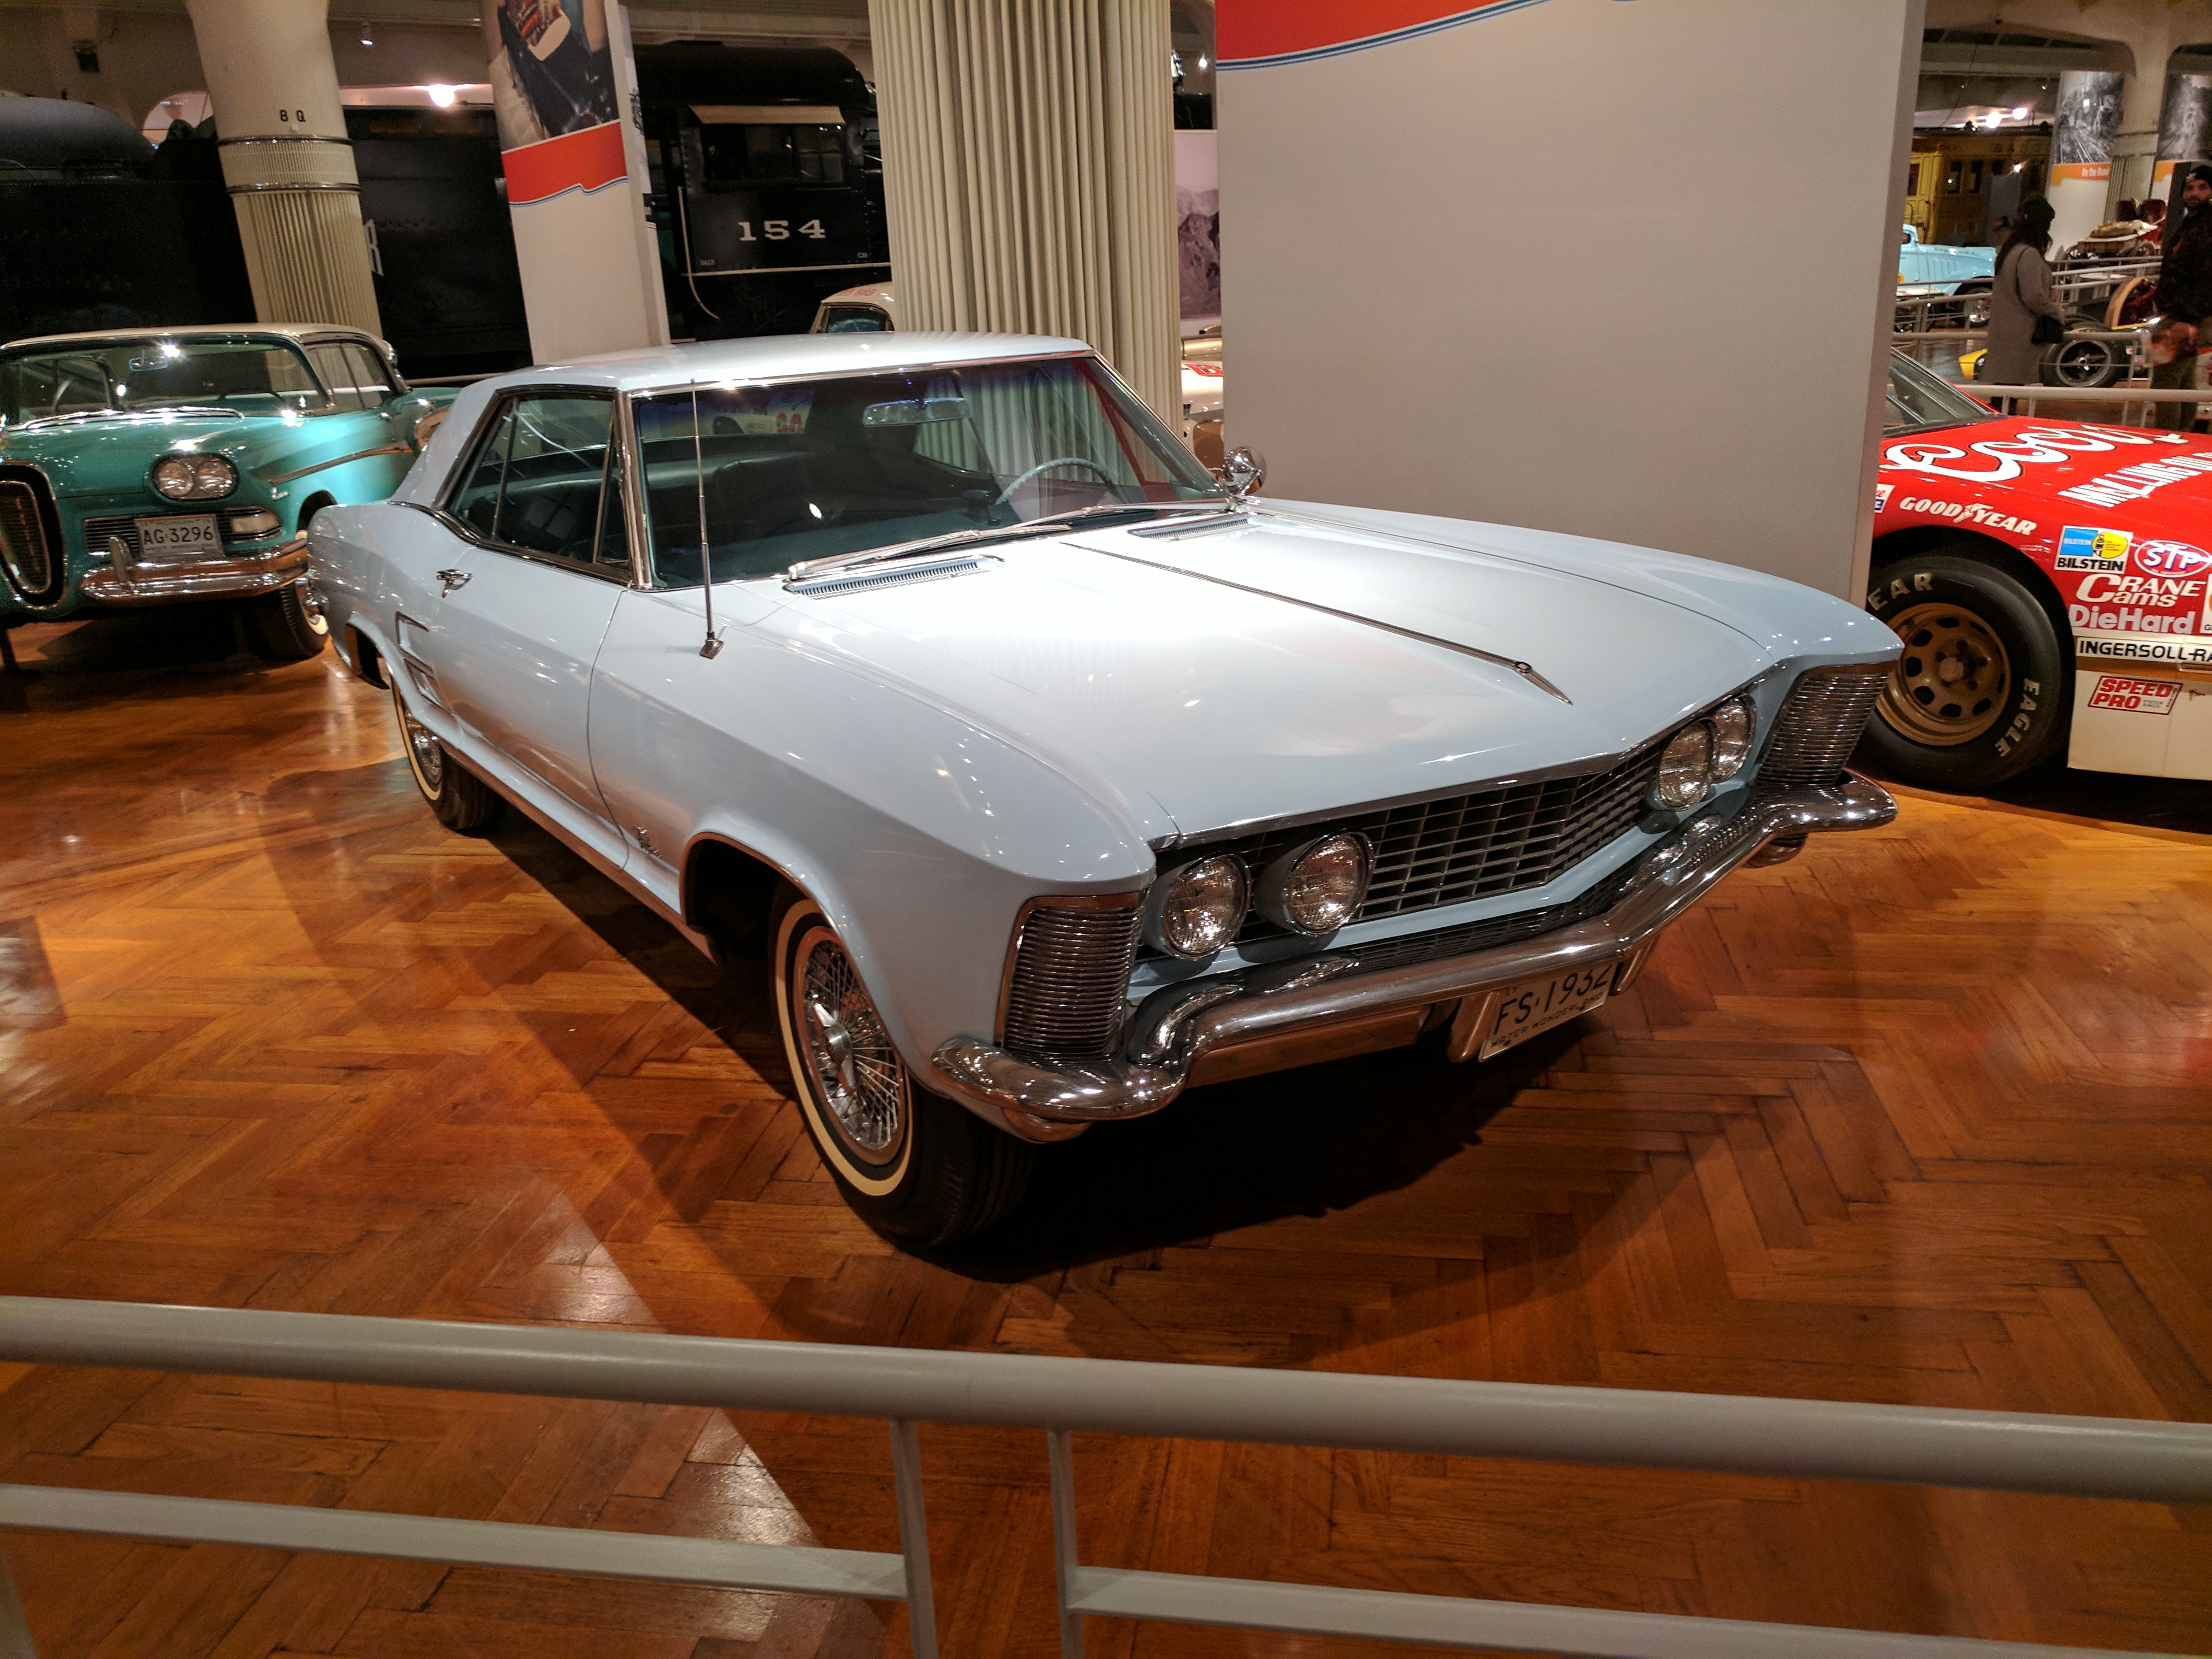
ford, museum, car, cars, auto, automobile, automobiles, machine, machines, land vehicle, vehicle, motor vehicle, coupe, sedan, classic, full size car, classic car, hardtop, automotive exterior, muscle car, automotive design, personal luxury car, custom car, hood, auto show, convertible